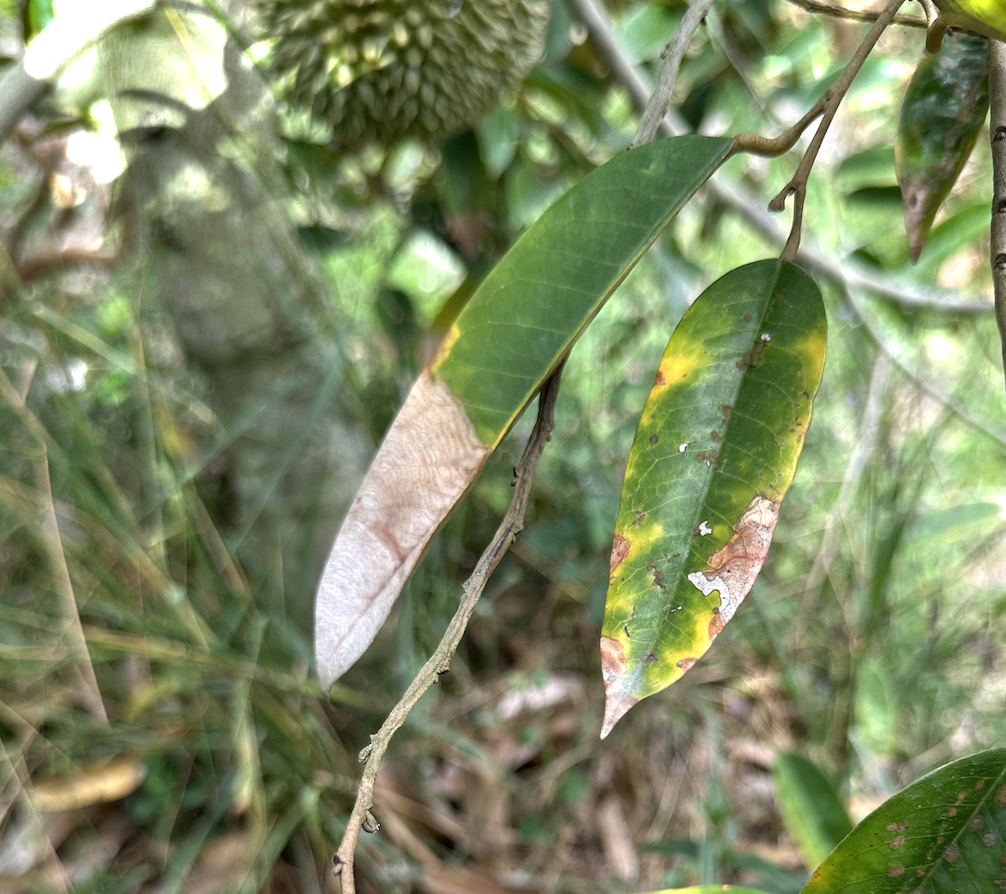
Label: anthracnose_disease